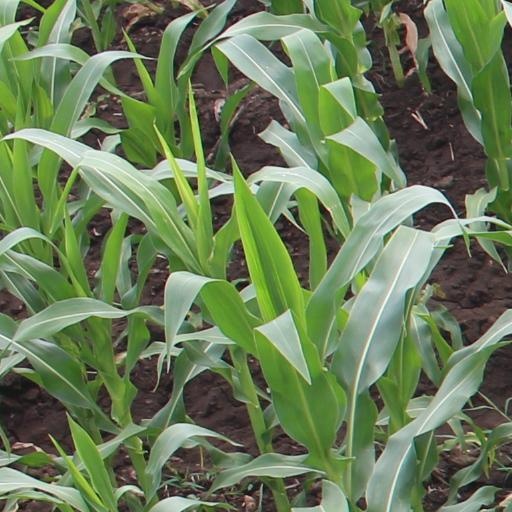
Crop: maize; corn